Hikari Mitsushima

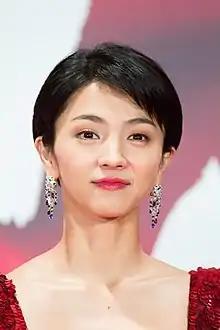
Mitsushima, Tokyo, 2017

is a Japanese actress, singer and model. In 2017 she was the vocalist and dancer in Mondo Grosso's videos for "Labyrinth", which has garnered over 35 million views on YouTube as of February 2023, and "In this World".